Conservatory of Flowers

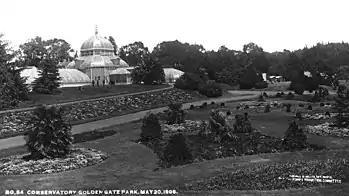
The conservatory, one month after the 1906 San Francisco earthquake

In January 1883, the conservatory caught fire, with the main dome sustaining the heaviest damage. Evidence suggests the fire started as the result of intense heat generated by the furnace. Charles Crocker donated $10,000 toward the repair fund. The reconstructed dome included the addition of a clerestory. The original dome was saucer-shaped, while the replacement dome was more classically domical in its appearance, and was raised by . The other major change was the finial, which prior to the fire consisted of an eagle figure, whereas the replacement feature is a traditional turned finial of wood. This has been the only major change in the overall form of the building during its lifetime.